Alejandro Varela (writer)

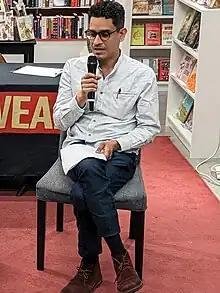
Alejandro Varela at a book reading at P&T Knitwear, April 2023

Alejandro Varela (born 1979) is an American fiction writer. His novel "The Town of Babylon" was a finalist for a National Book Award for Fiction in 2022.